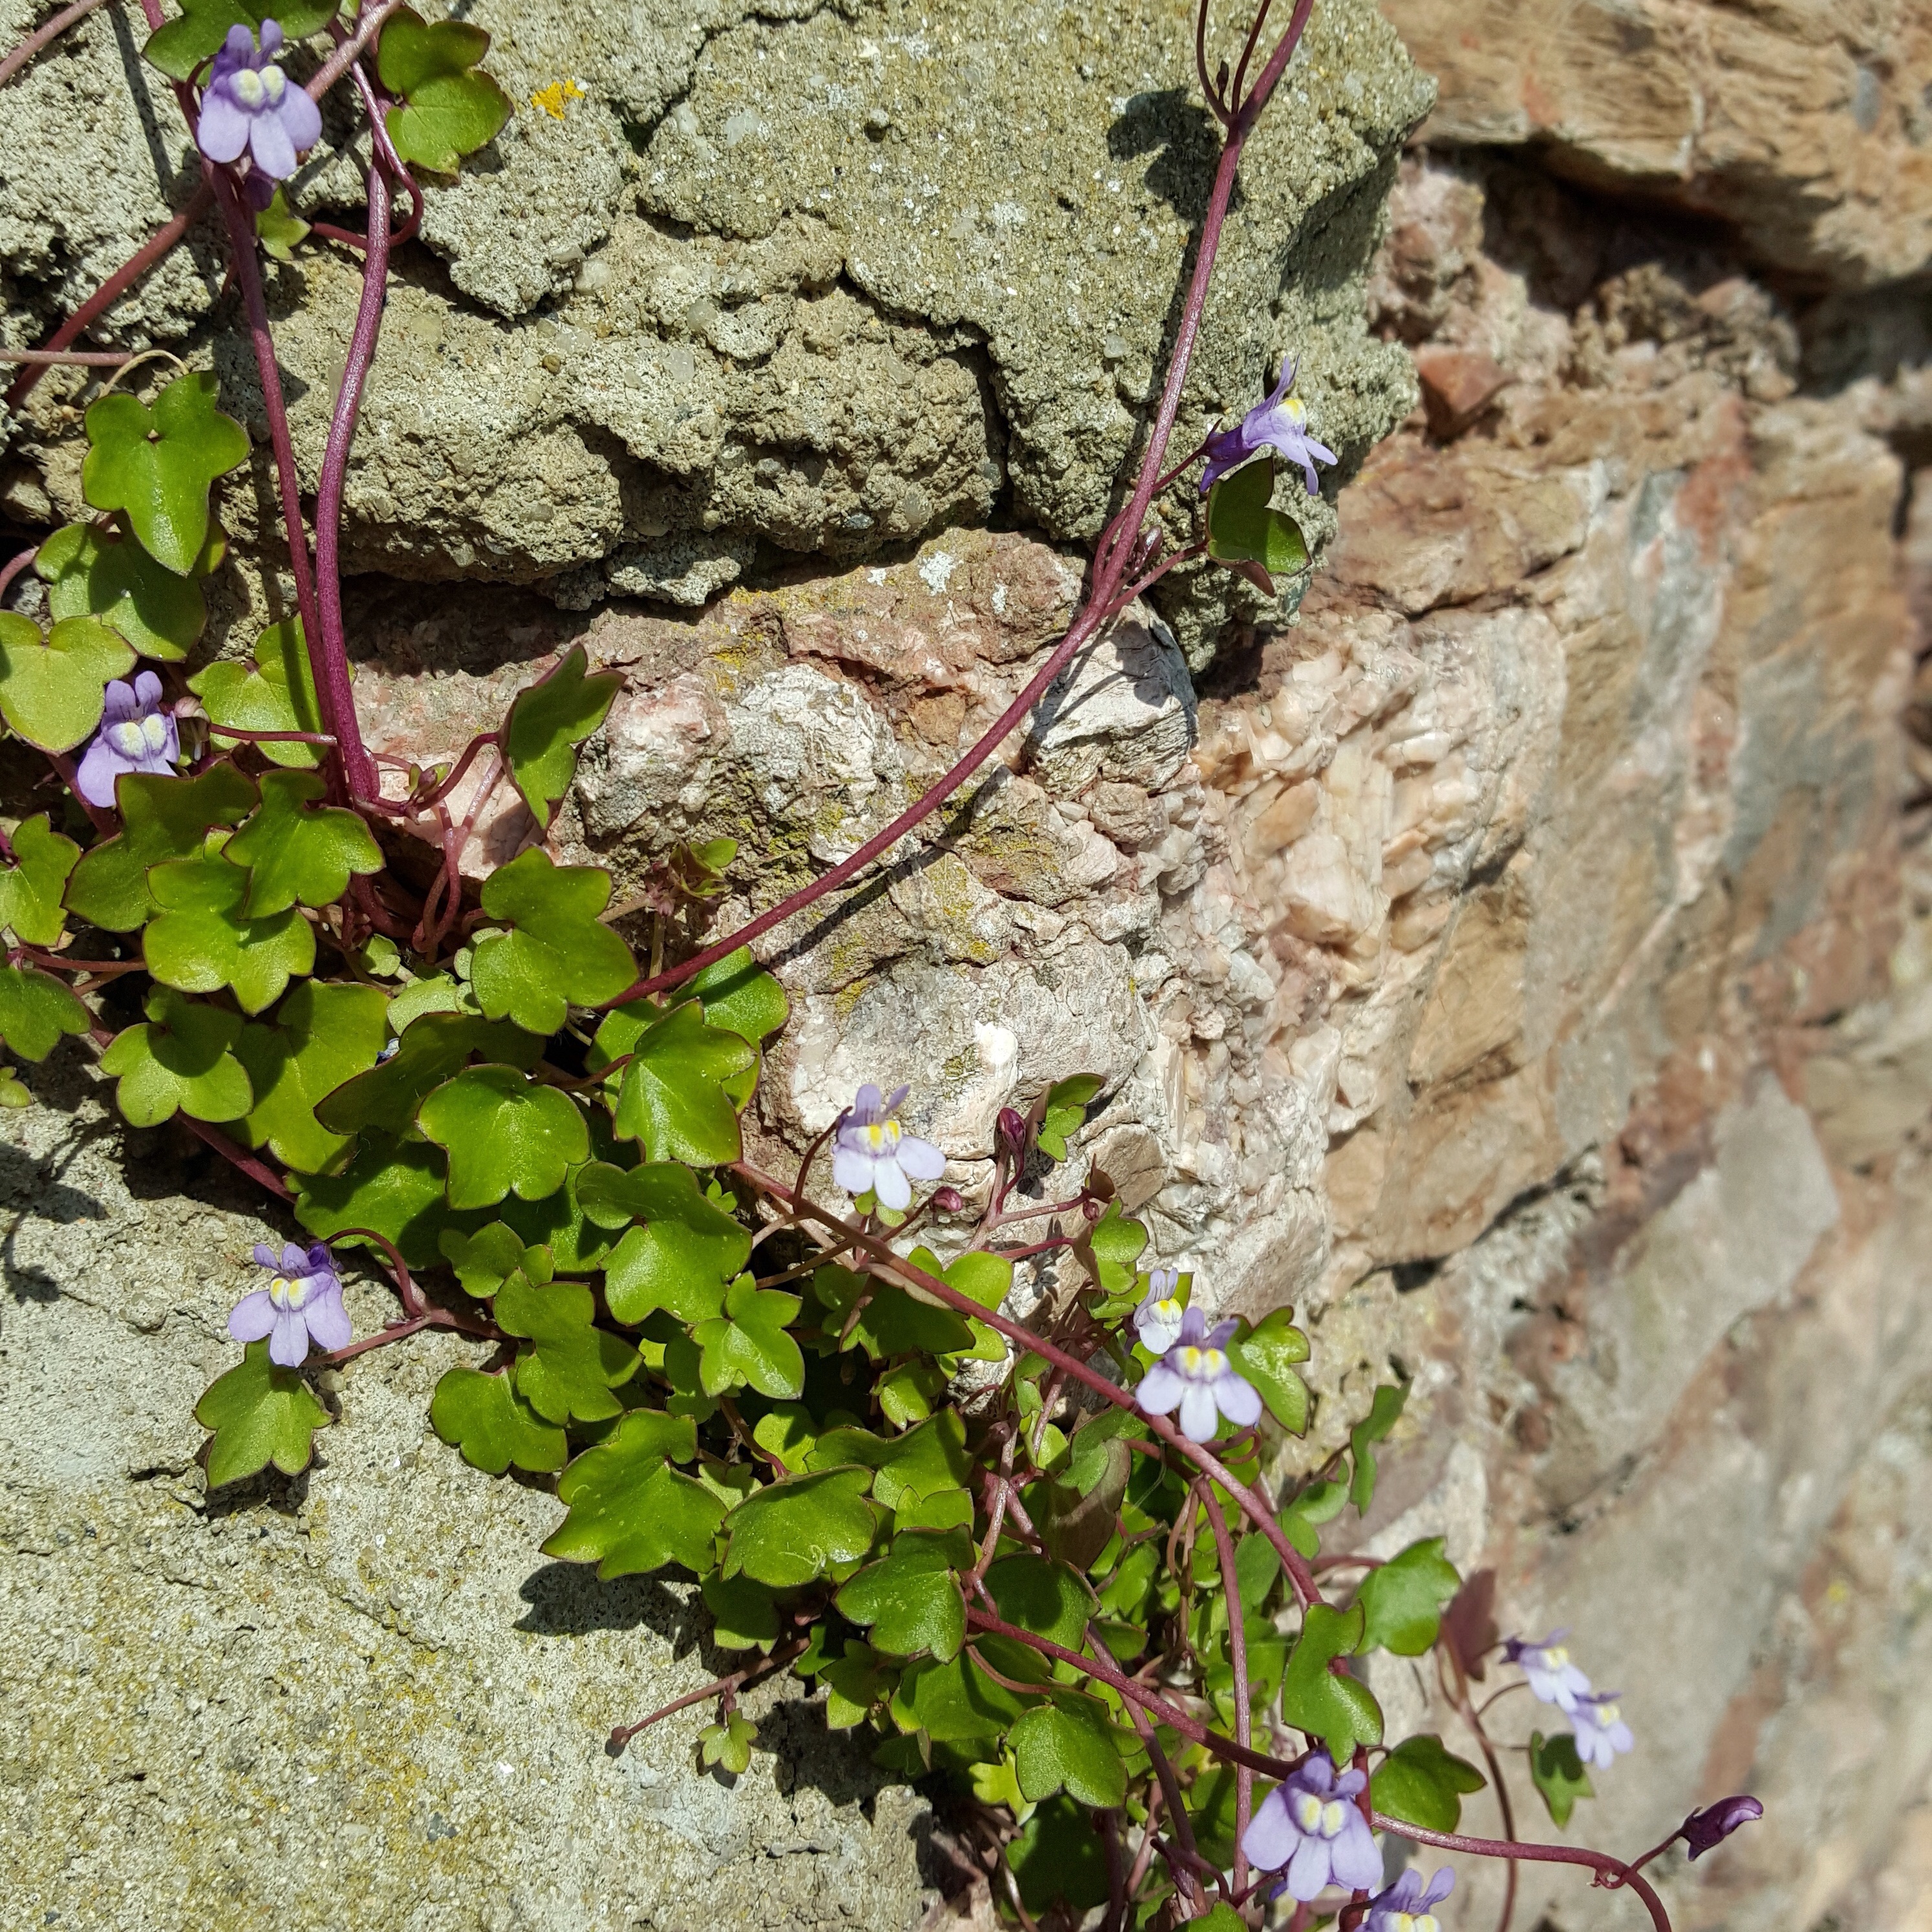
nature, outdoor, branch, blossom, growth, plant, sky, leaf, flower, purple, summer, environment, green, herb, produce, natural, soil, flora, wildflower, rocks, shrub, weeds, flowering plant, annual plant, land plant